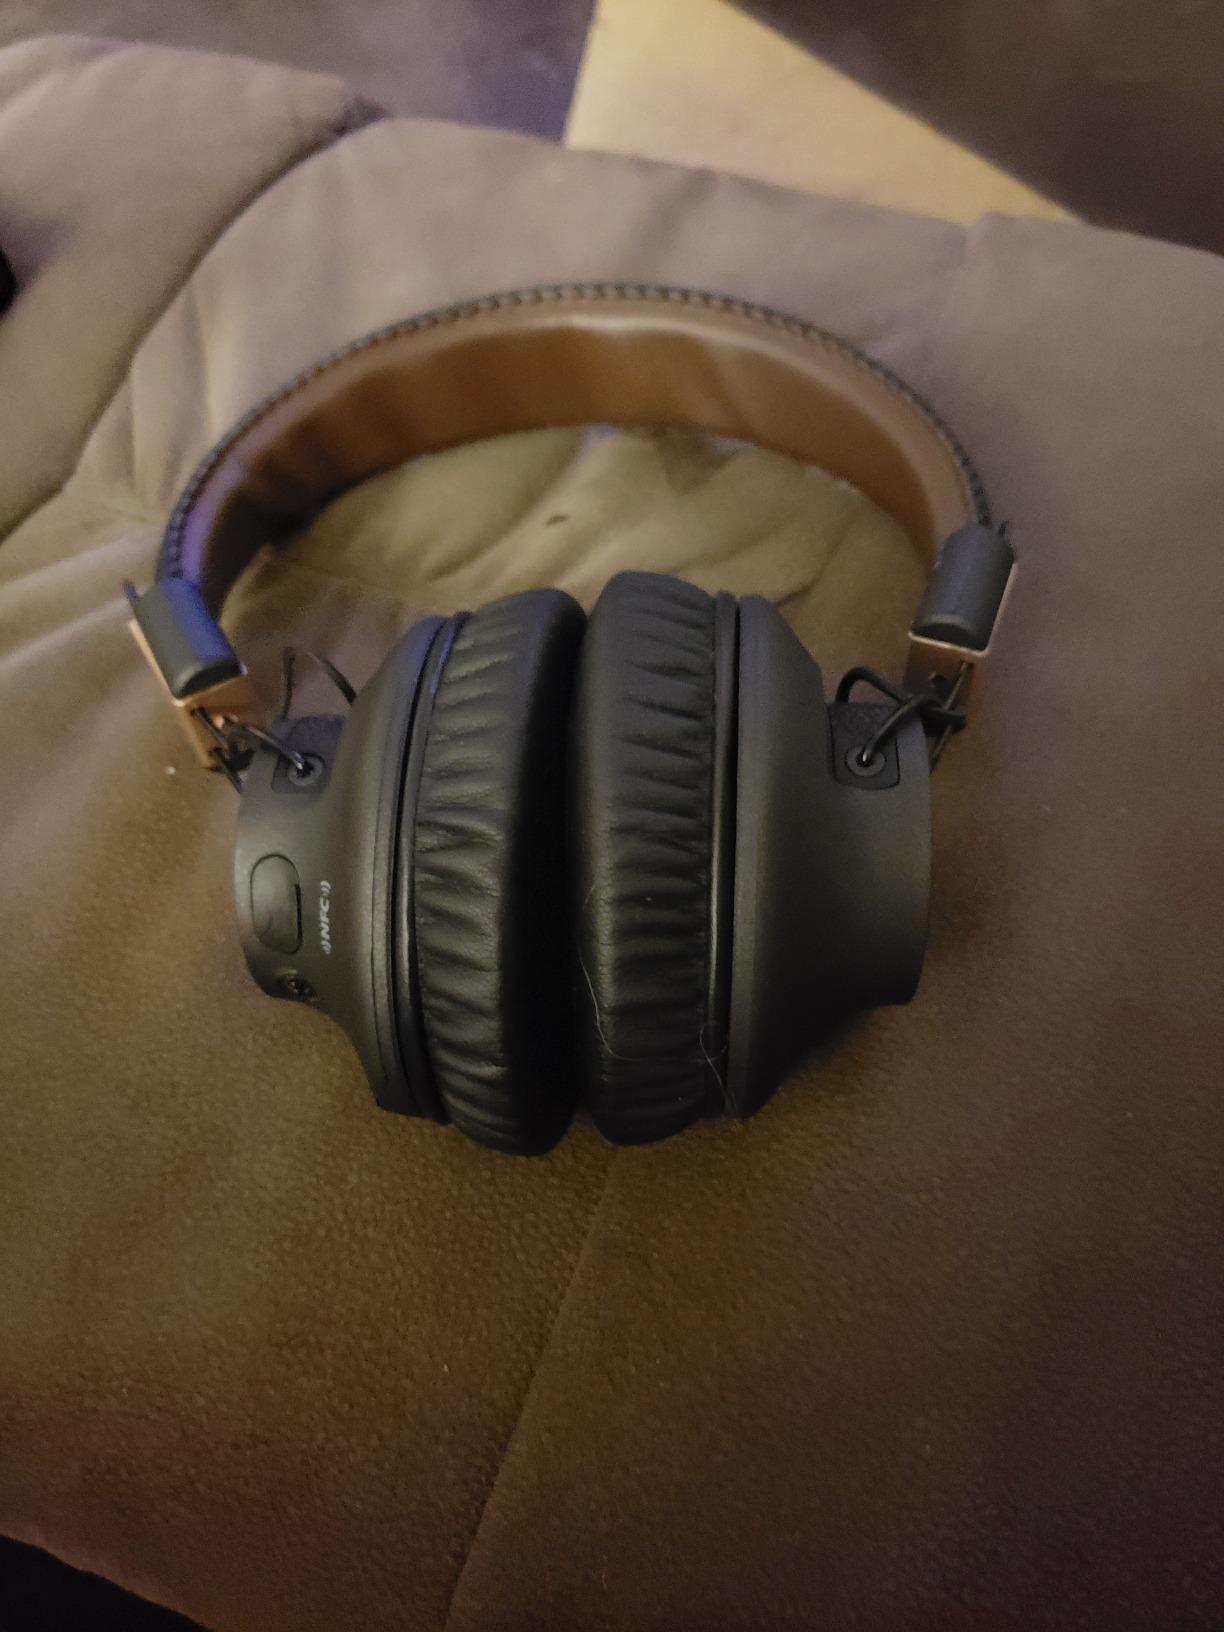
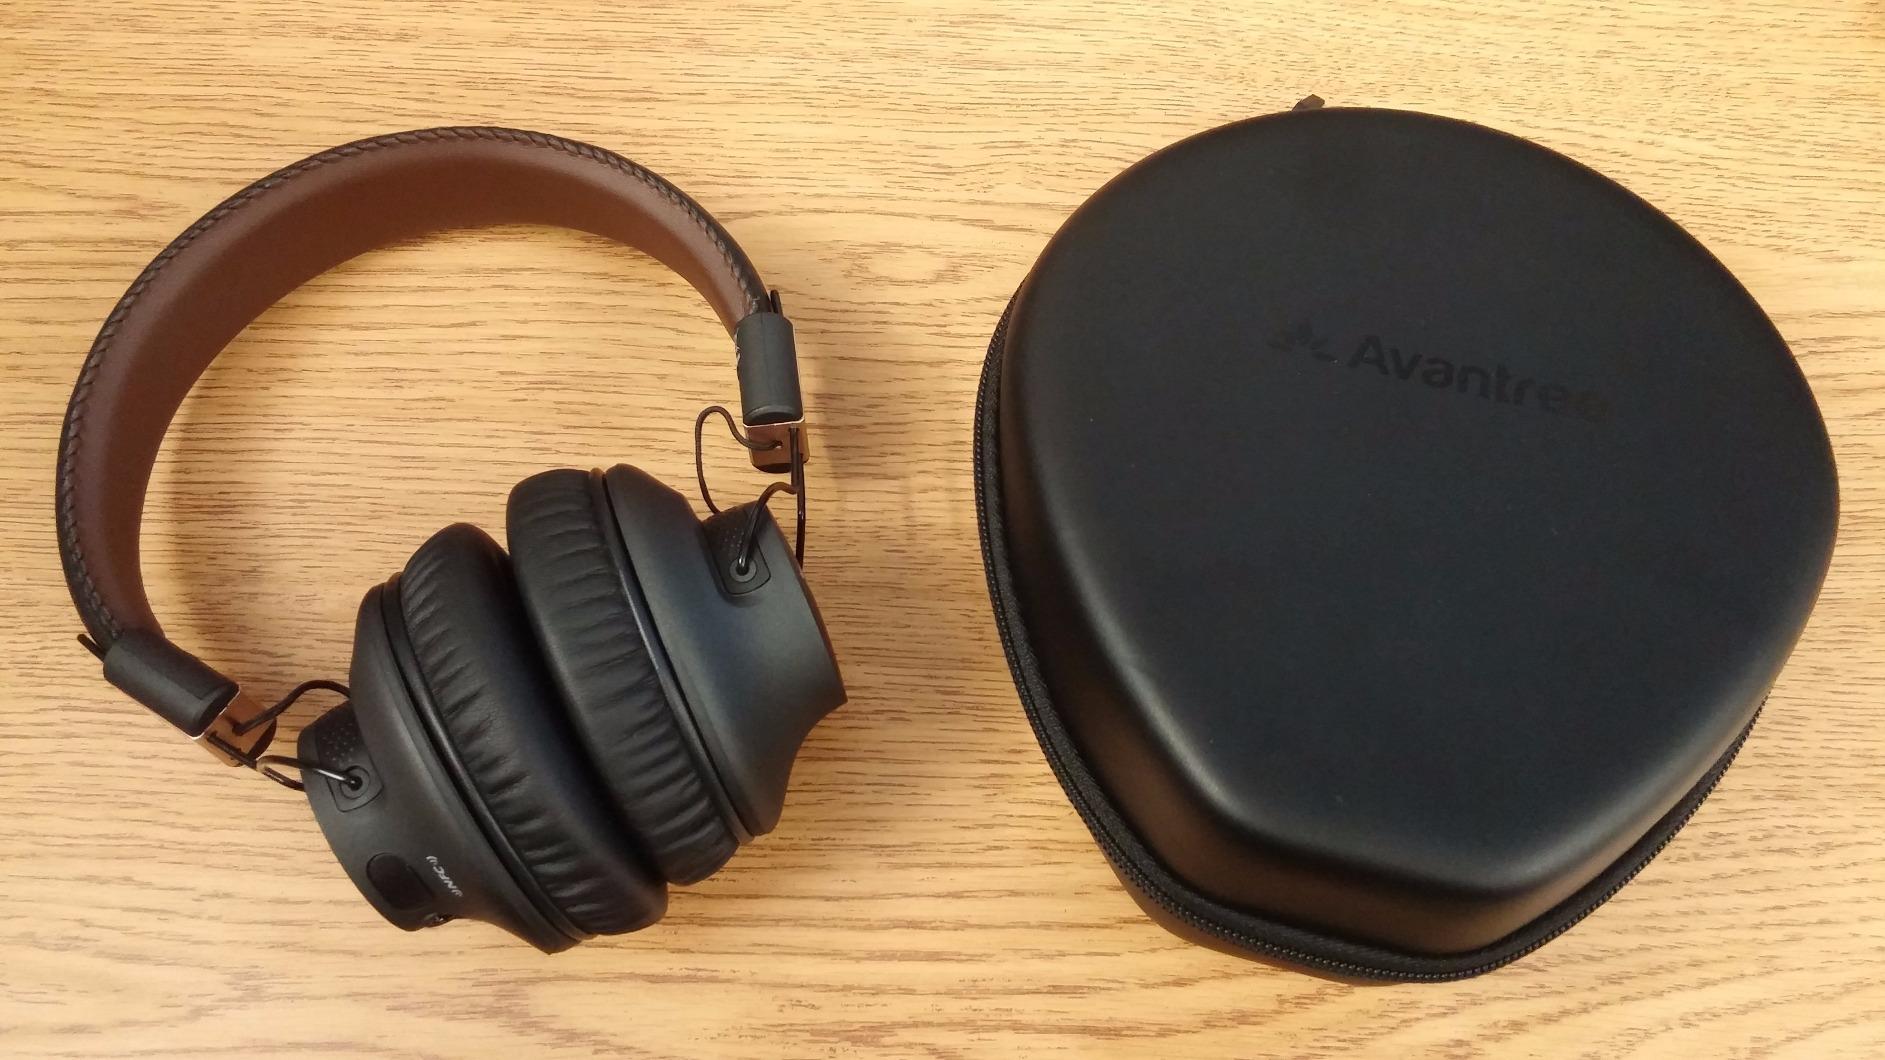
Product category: headphones
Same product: yes